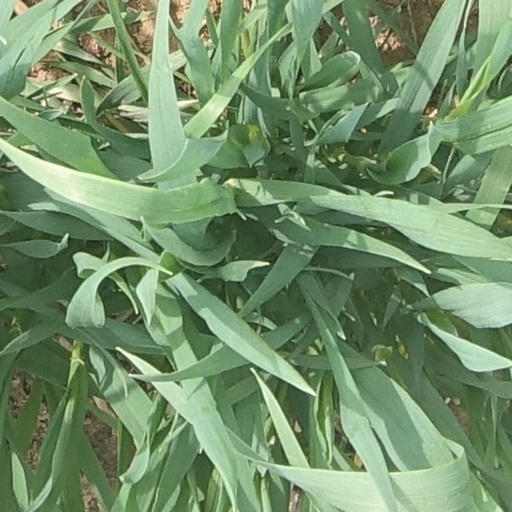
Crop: wheat